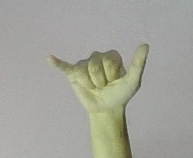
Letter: ya